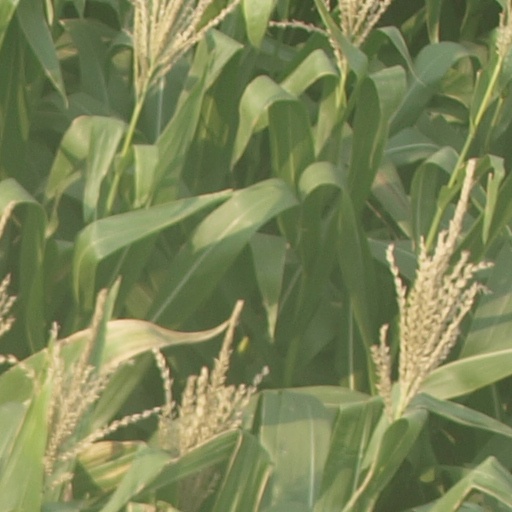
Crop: maize; corn